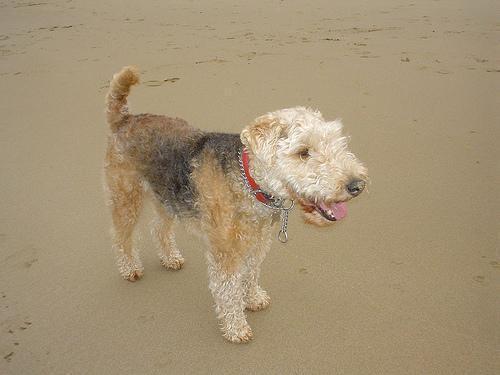
Lakeland_terrier